John Button (racing driver)

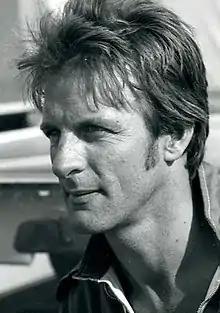
Rallycrosser John Button in 1978

Button was born on 27 July 1943 in London. During the 1970s he became well known in the UK for his so-called (because of its striking paintwork) "Colorado Beetle" Volkswagen with eventually 2.1-litre engine. Later on he competed less successfully for a couple of years in a Volkswagen Golf Mk1 with 1.9-litre engine, run by his own VW-Audi dealership and tuning garage "Autoconti" of Trowbridge in Wiltshire.